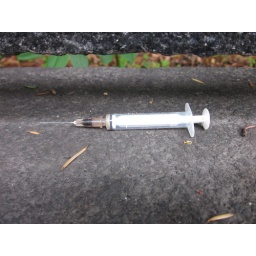
Used syringe found on a stone wall in the cemetery